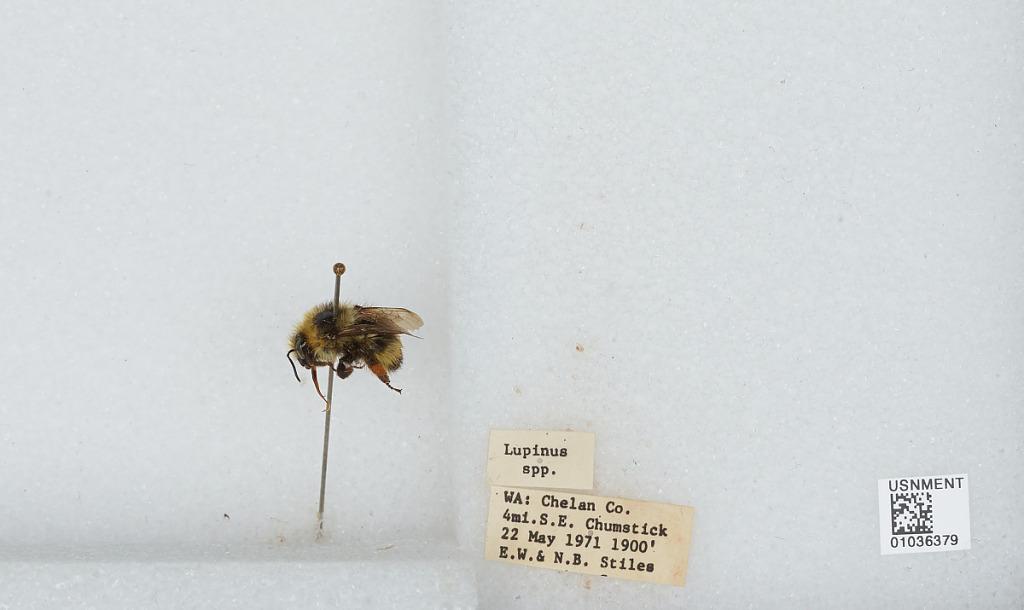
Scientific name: Bombus (Pyrobombus) vandykei (Frison)
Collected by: E. Stiles & N. Stiles
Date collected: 1971-5-22
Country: United States
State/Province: Washington
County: Chelan
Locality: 4 miles southeast of Chumstick
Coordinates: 47.6458, -120.581